Sony camcorders

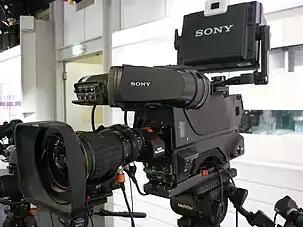
Sony HDC-1550 HDVS

The Sony HDR-HC1, introduced in mid-2005 (MSRP $1999 US), was the first HDV CMOS camcorder to support 1080i. The CMOS sensor has a resolution of 1920×1440 for digital still pictures and captures video at 1440×1080 interlaced. The camera supports digital image stabilization.